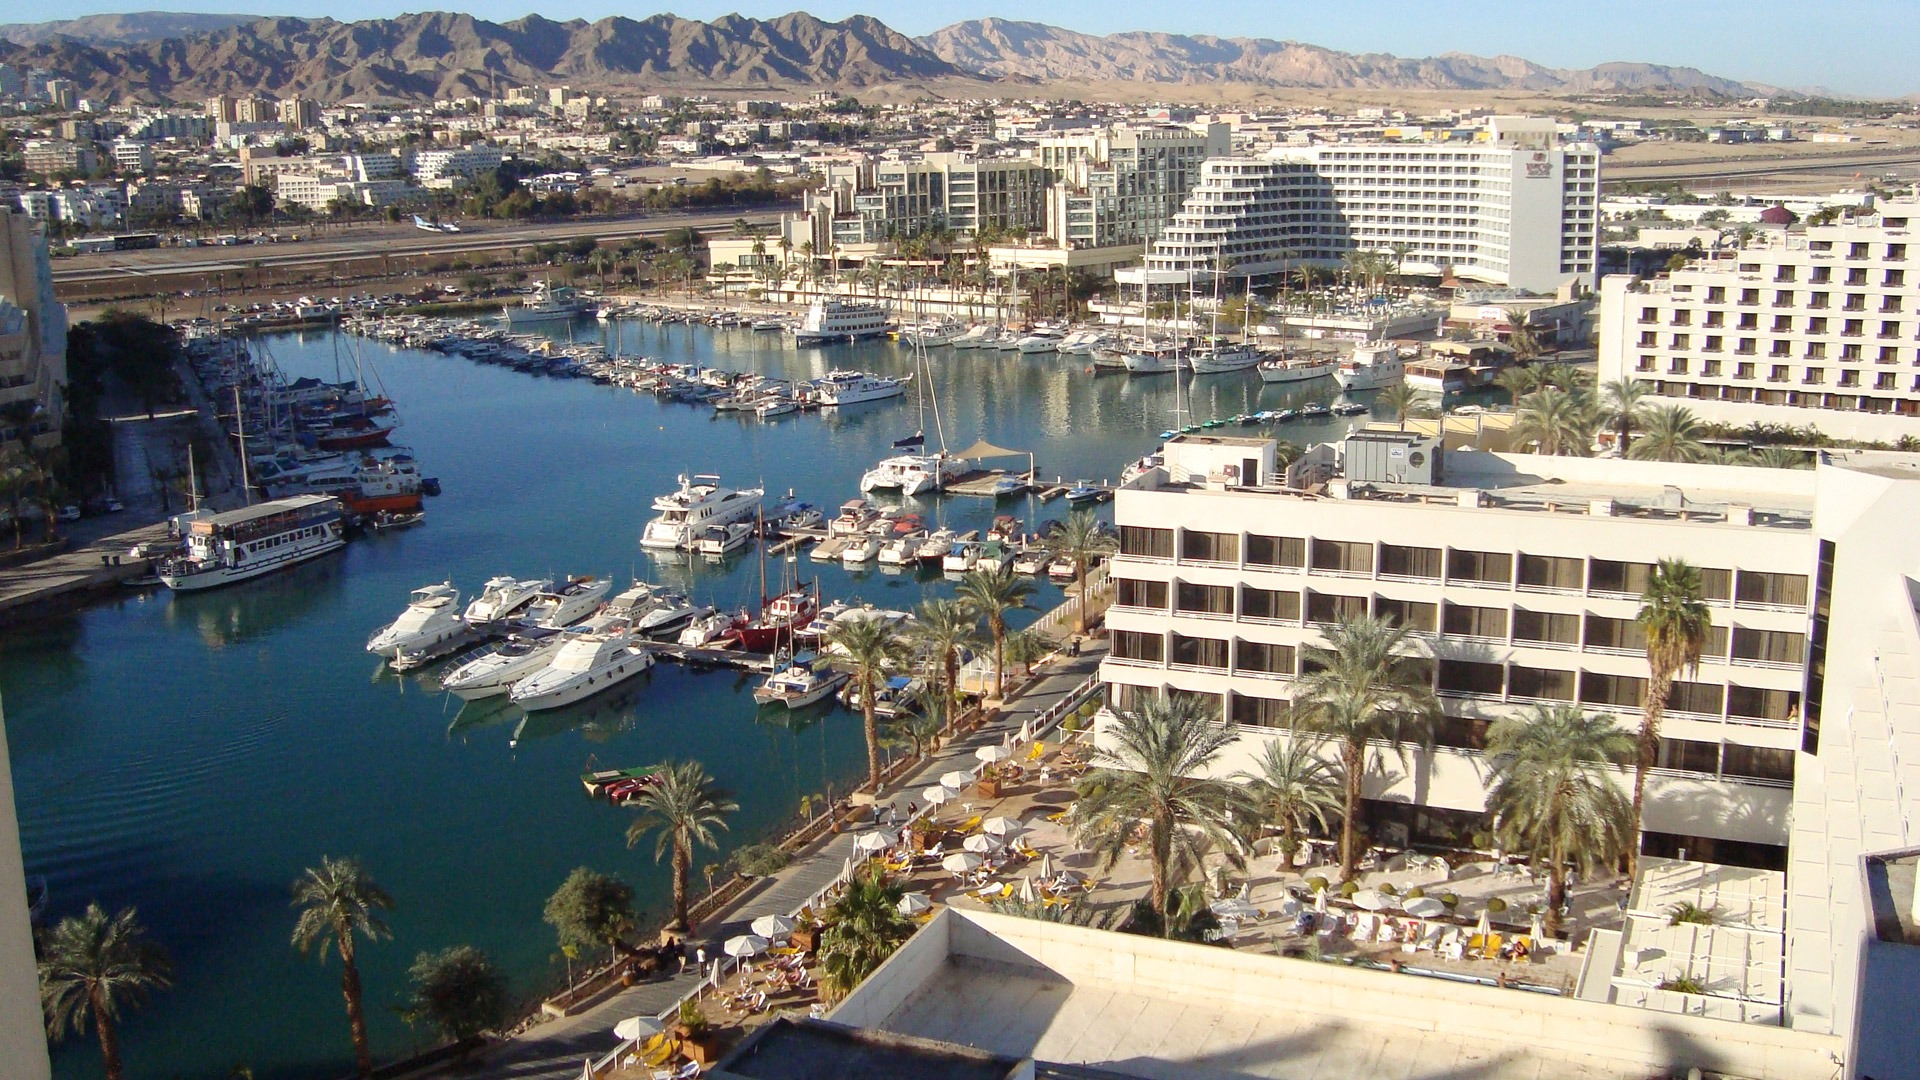
dock, architecture, skyline, view, building, city, urban, cityscape, downtown, scenic, scenery, landmark, harbour, marina, port, metropolitan, buildings, infrastructure, israel, metropolis, eilat, aerial photography, residential area